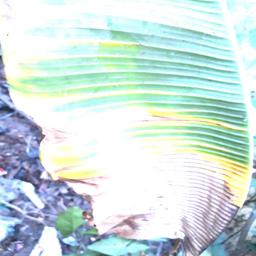
Label: POTASSIUM DEFICIENCY